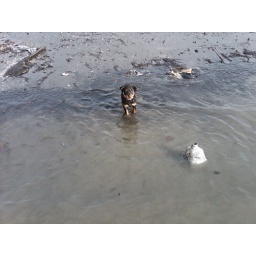
First day at the beach and in water (8 weeks old)